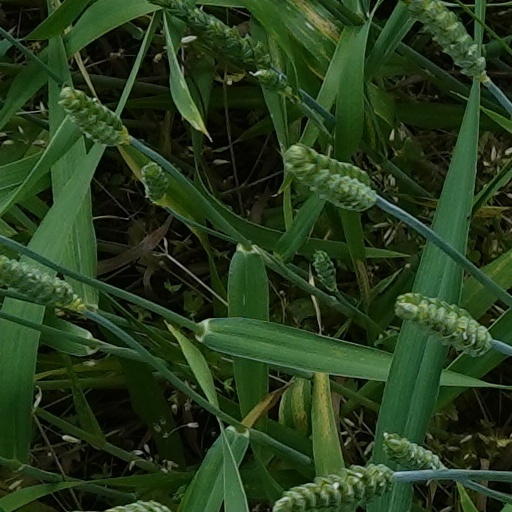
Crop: wheat